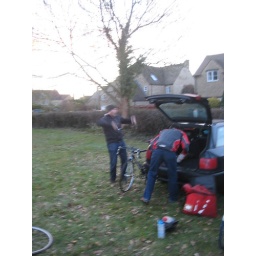
The Birthday boy dropping mad rhymes in the car park post ride